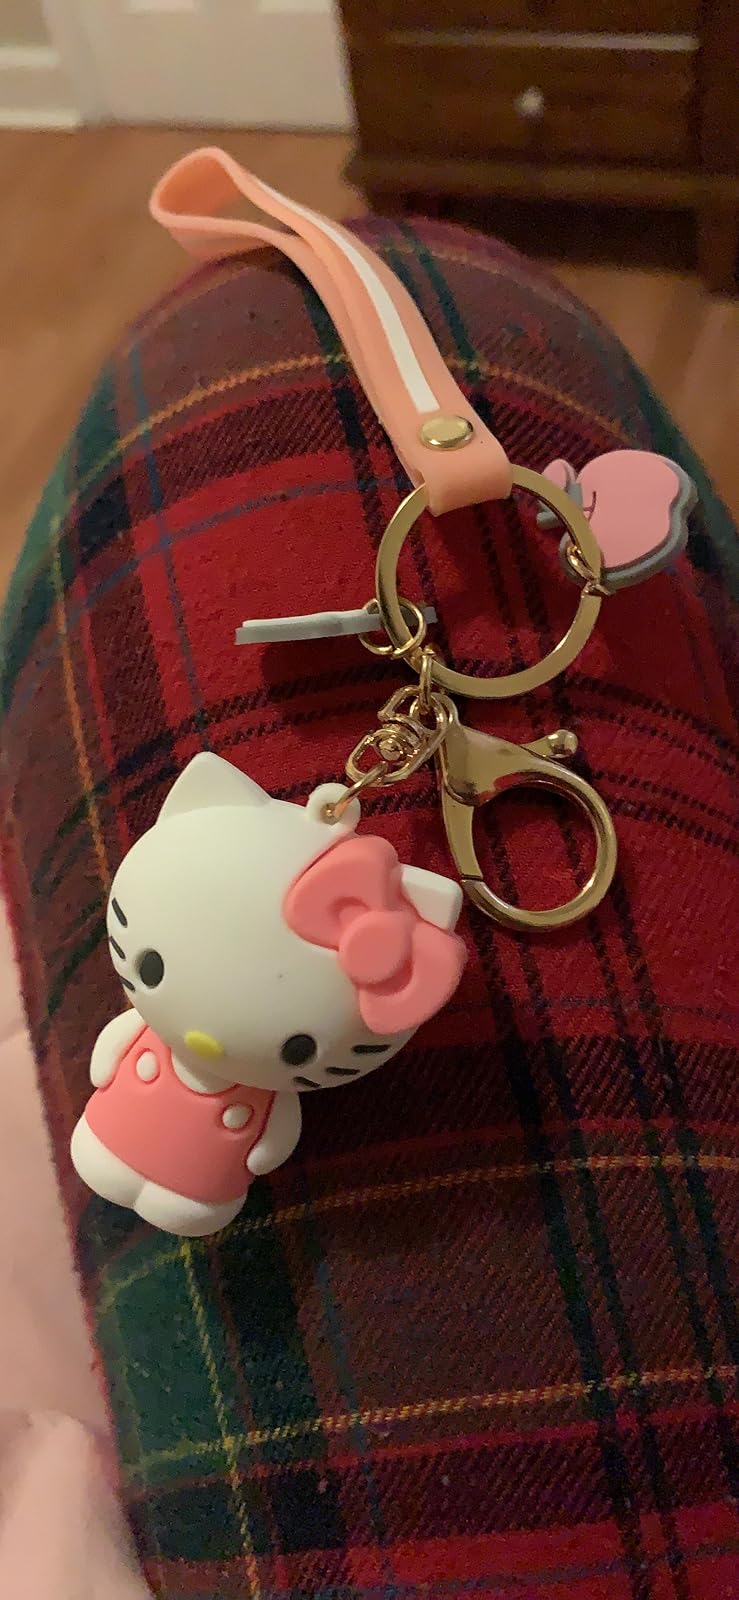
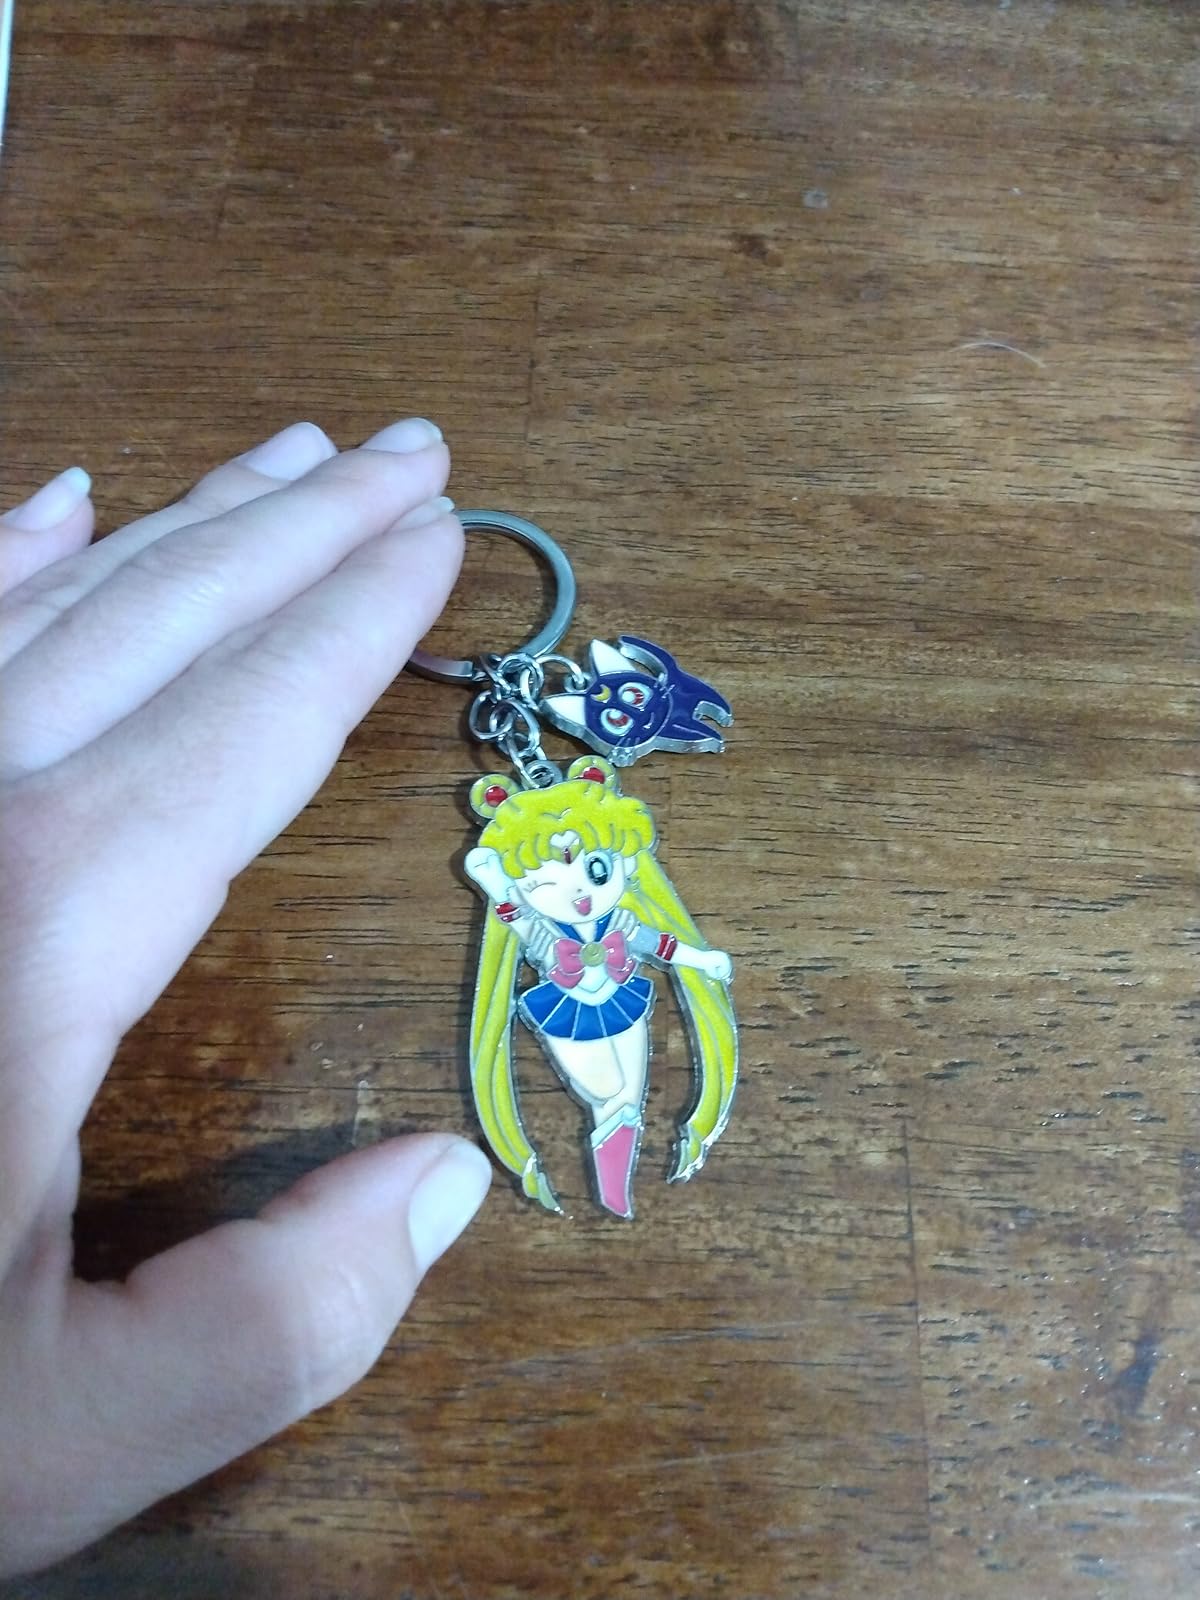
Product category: accessories_keychain
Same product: no